Nicolai Ivanovich Kravchenko

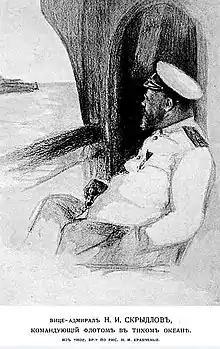
Admiral N.I.Skrydlov. Commander of the Russian squadron in the Pacific Ocean 1900-1902 Artist N. Kravchenko.

At the same time he got acquainted with Suvorin and Skolkovsky. They persuaded Kravchenko to move to Saint Petersburg.